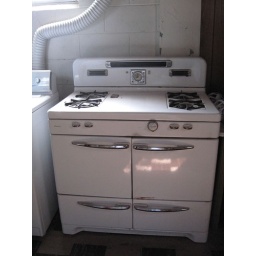
stove left in the kitchen was circa 1970.